Miss You Already

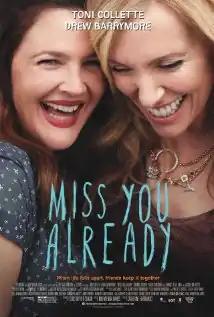
Theatrical release poster

Miss You Already is a 2015 British romantic comedy-drama film directed by Catherine Hardwicke and written by Morwenna Banks, based on Banks' 2013 radio drama "Goodbye". The film stars Toni Collette, Drew Barrymore, Dominic Cooper, Paddy Considine, Tyson Ritter, Frances de la Tour, and Jacqueline Bisset. It was screened in the Gala Presentations section of the 2015 Toronto International Film Festival.